Hannah Arendt

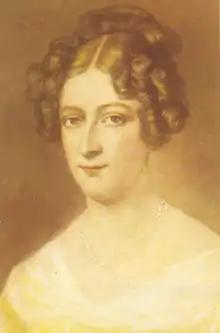
Portrait of Rahel Varnhagen in 1800

Arendt taught at many institutions of higher learning from 1951 onward, but, preserving her independence, consistently refused tenure-track positions. She was a visiting scholar at Princeton University (where she was the first woman to be appointed a full professor in 1959), University of California at Berkeley, Columbia University, Northwestern University, and Cornell University. She also taught at the University of Chicago from 1963 to 1967, where she was a member of the Committee on Social Thought; Yale University, where she was a fellow; and the Center for Advanced Studies at Wesleyan University (1961–62, 1962–63). From 1967 she was a professor at The New School for Social Research in Manhattan, New York City.